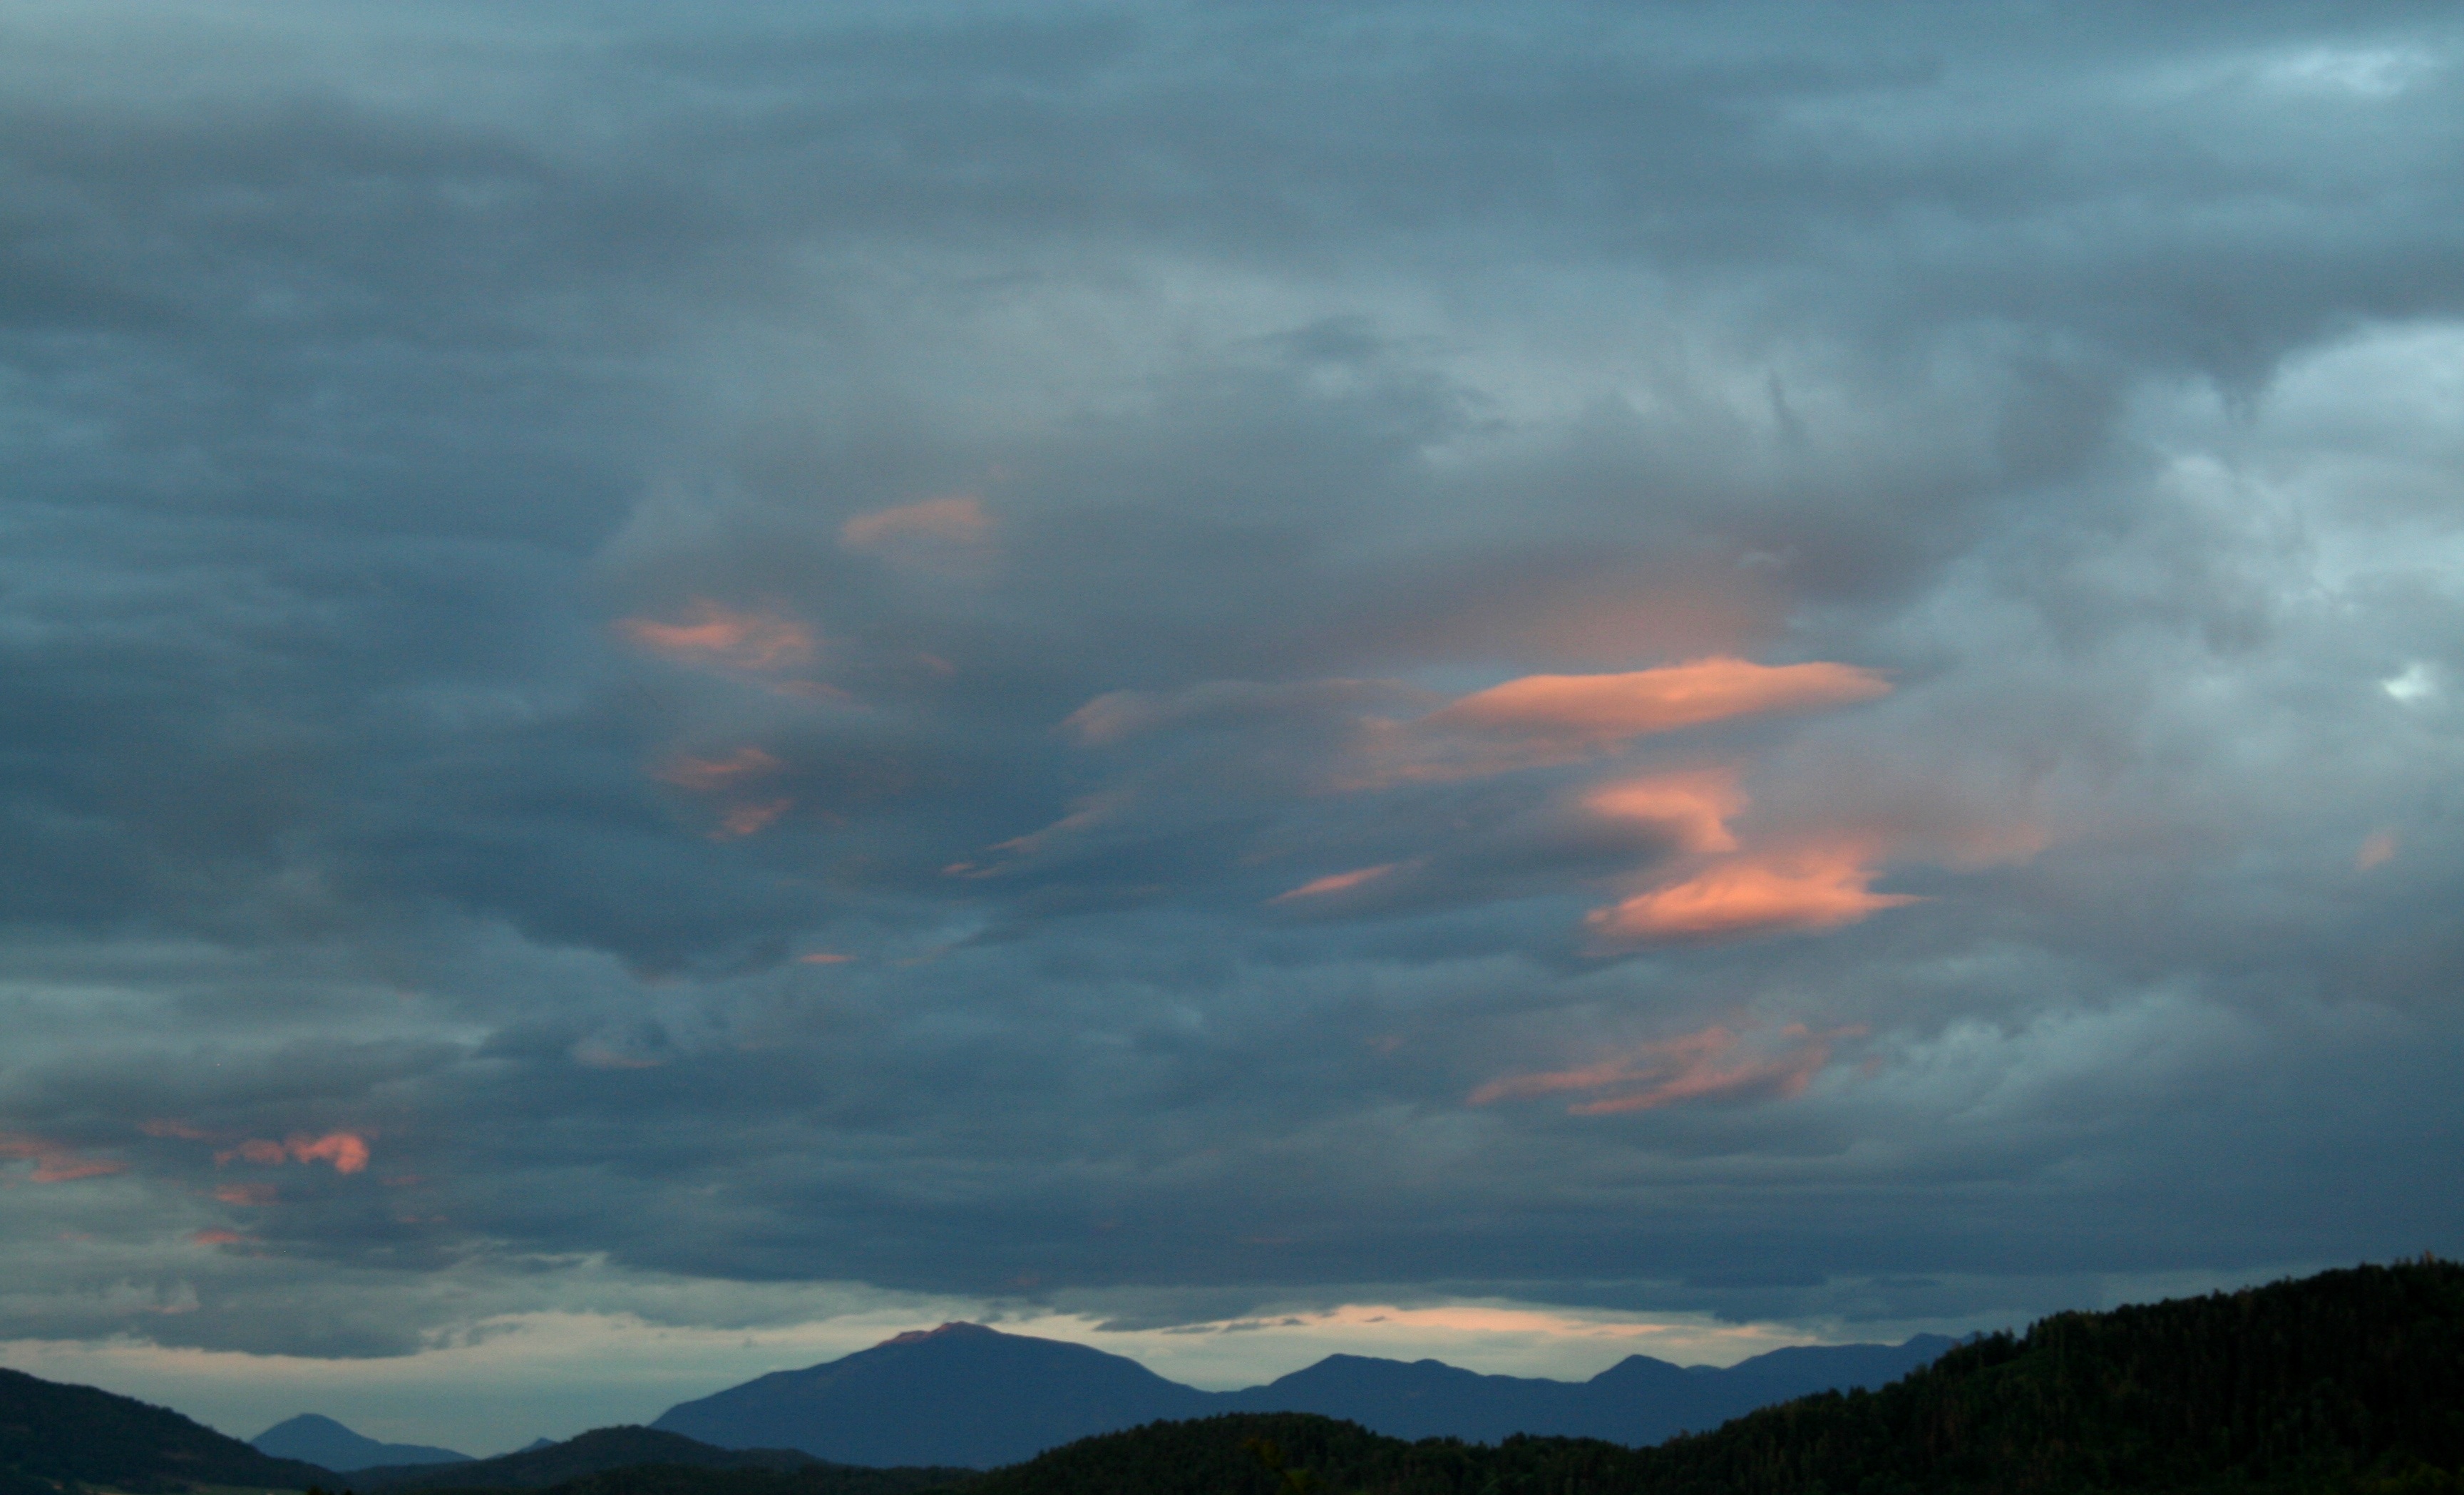
horizon, mountain, cloud, sky, sunrise, sunset, morning, dawn, atmosphere, dusk, evening, weather, cumulus, drama, clouds, mood, afterglow, evening sky, weather mood, meteorological phenomenon, geological phenomenon, red sky at morning